Main line (railway)

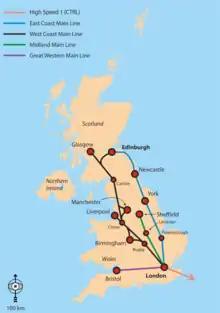
British main lines railway diagram

The main line, or mainline in American English, of a railway is a track that is used for through trains or is the principal artery of the system from which branch lines, yards, sidings, and spurs are connected. It generally refers to a route between towns, as opposed to a route providing suburban or metro services. It may also be called a trunk line, for example the Grand Trunk Railway in Canada, or the Trunk Line in Norway.